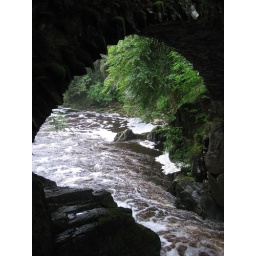
A river running under a stone bridge in The Hermitage